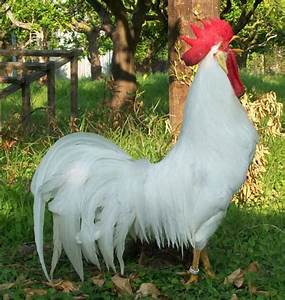
Label: gallina